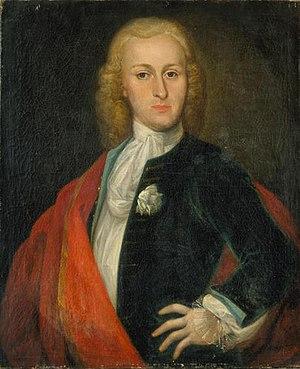
Giuseppe Troni; né à Turin en 1739, mort à Lisbonne en 1810, est un peintre de la cour portugaise d'origine italienne. Au début élève de son père, Alessandro Trono, il termine ses études à Rome. Il est portraitiste à la cour de Naples et plus tard à la cour de Turin.